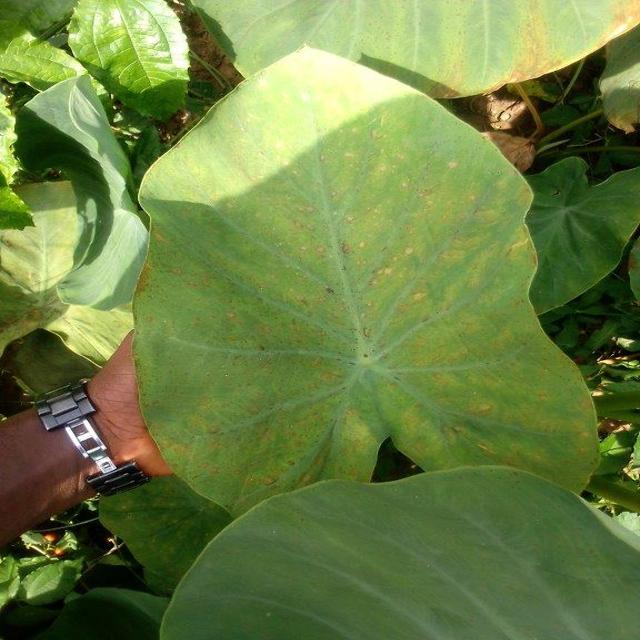
Label: Mid_Blight